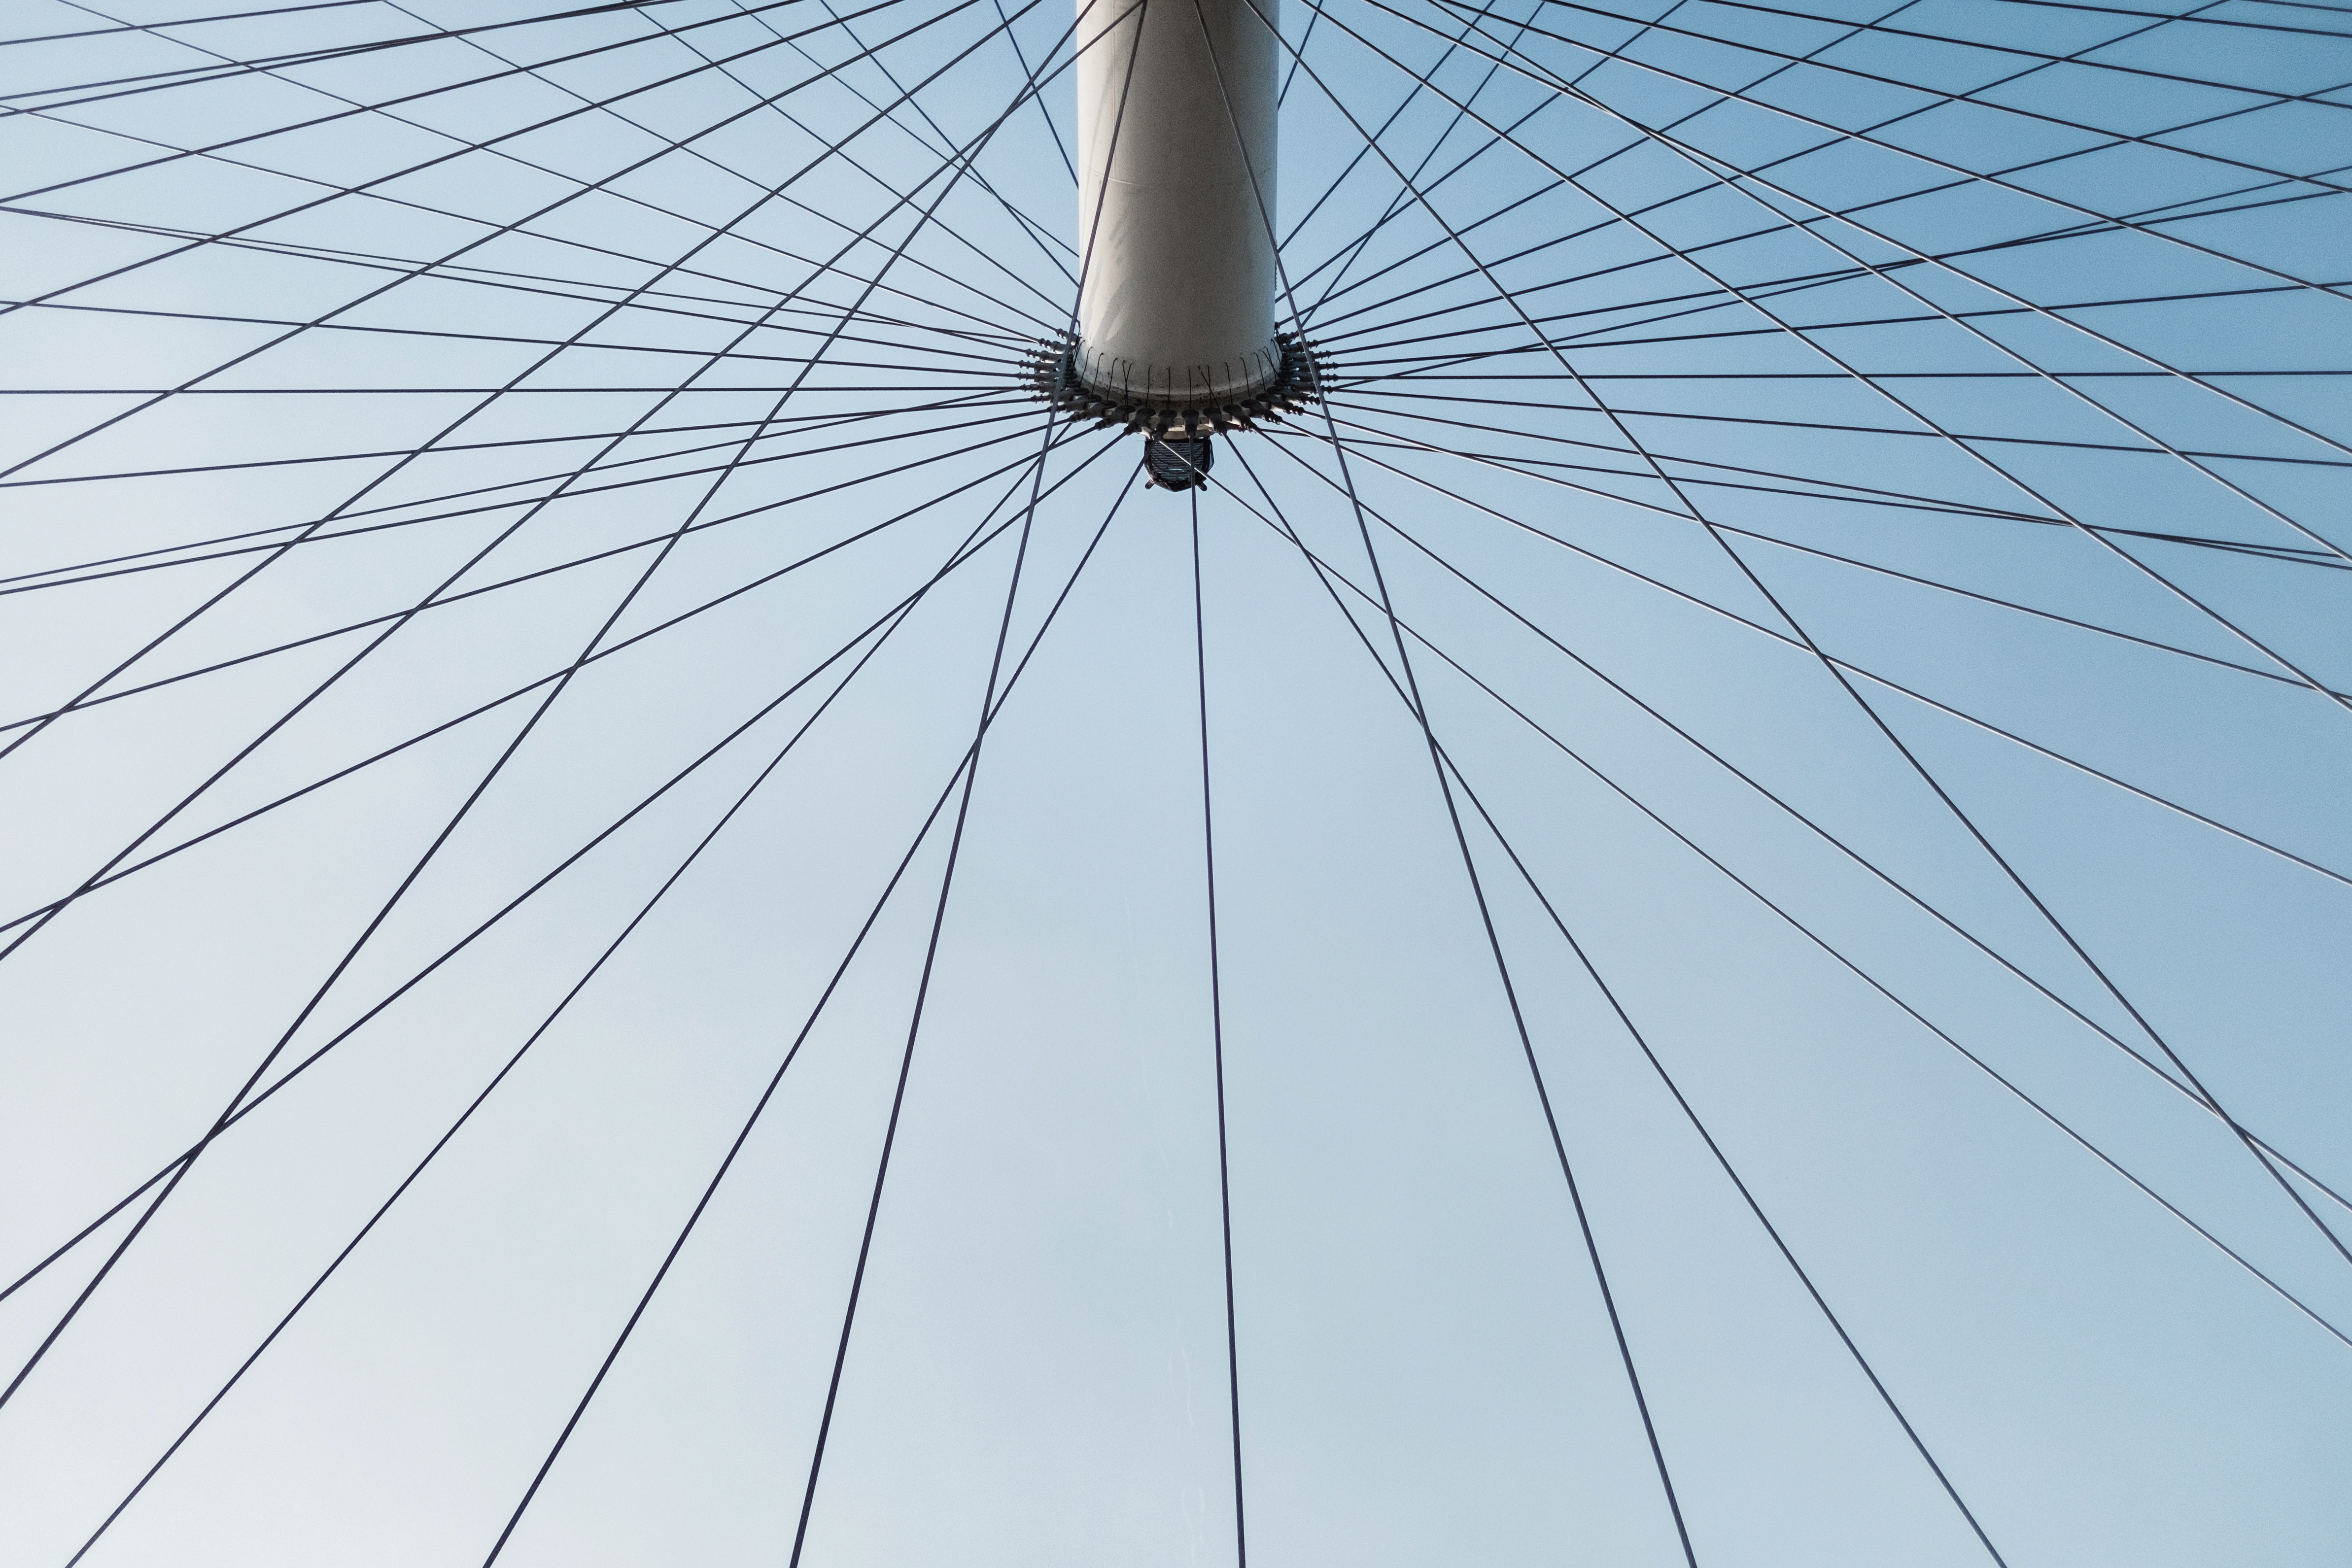
wing, sky, wheel, wind, line, vehicle, tower, mast, electricity, sail, symmetry, shape, outdoor structure, overhead power line